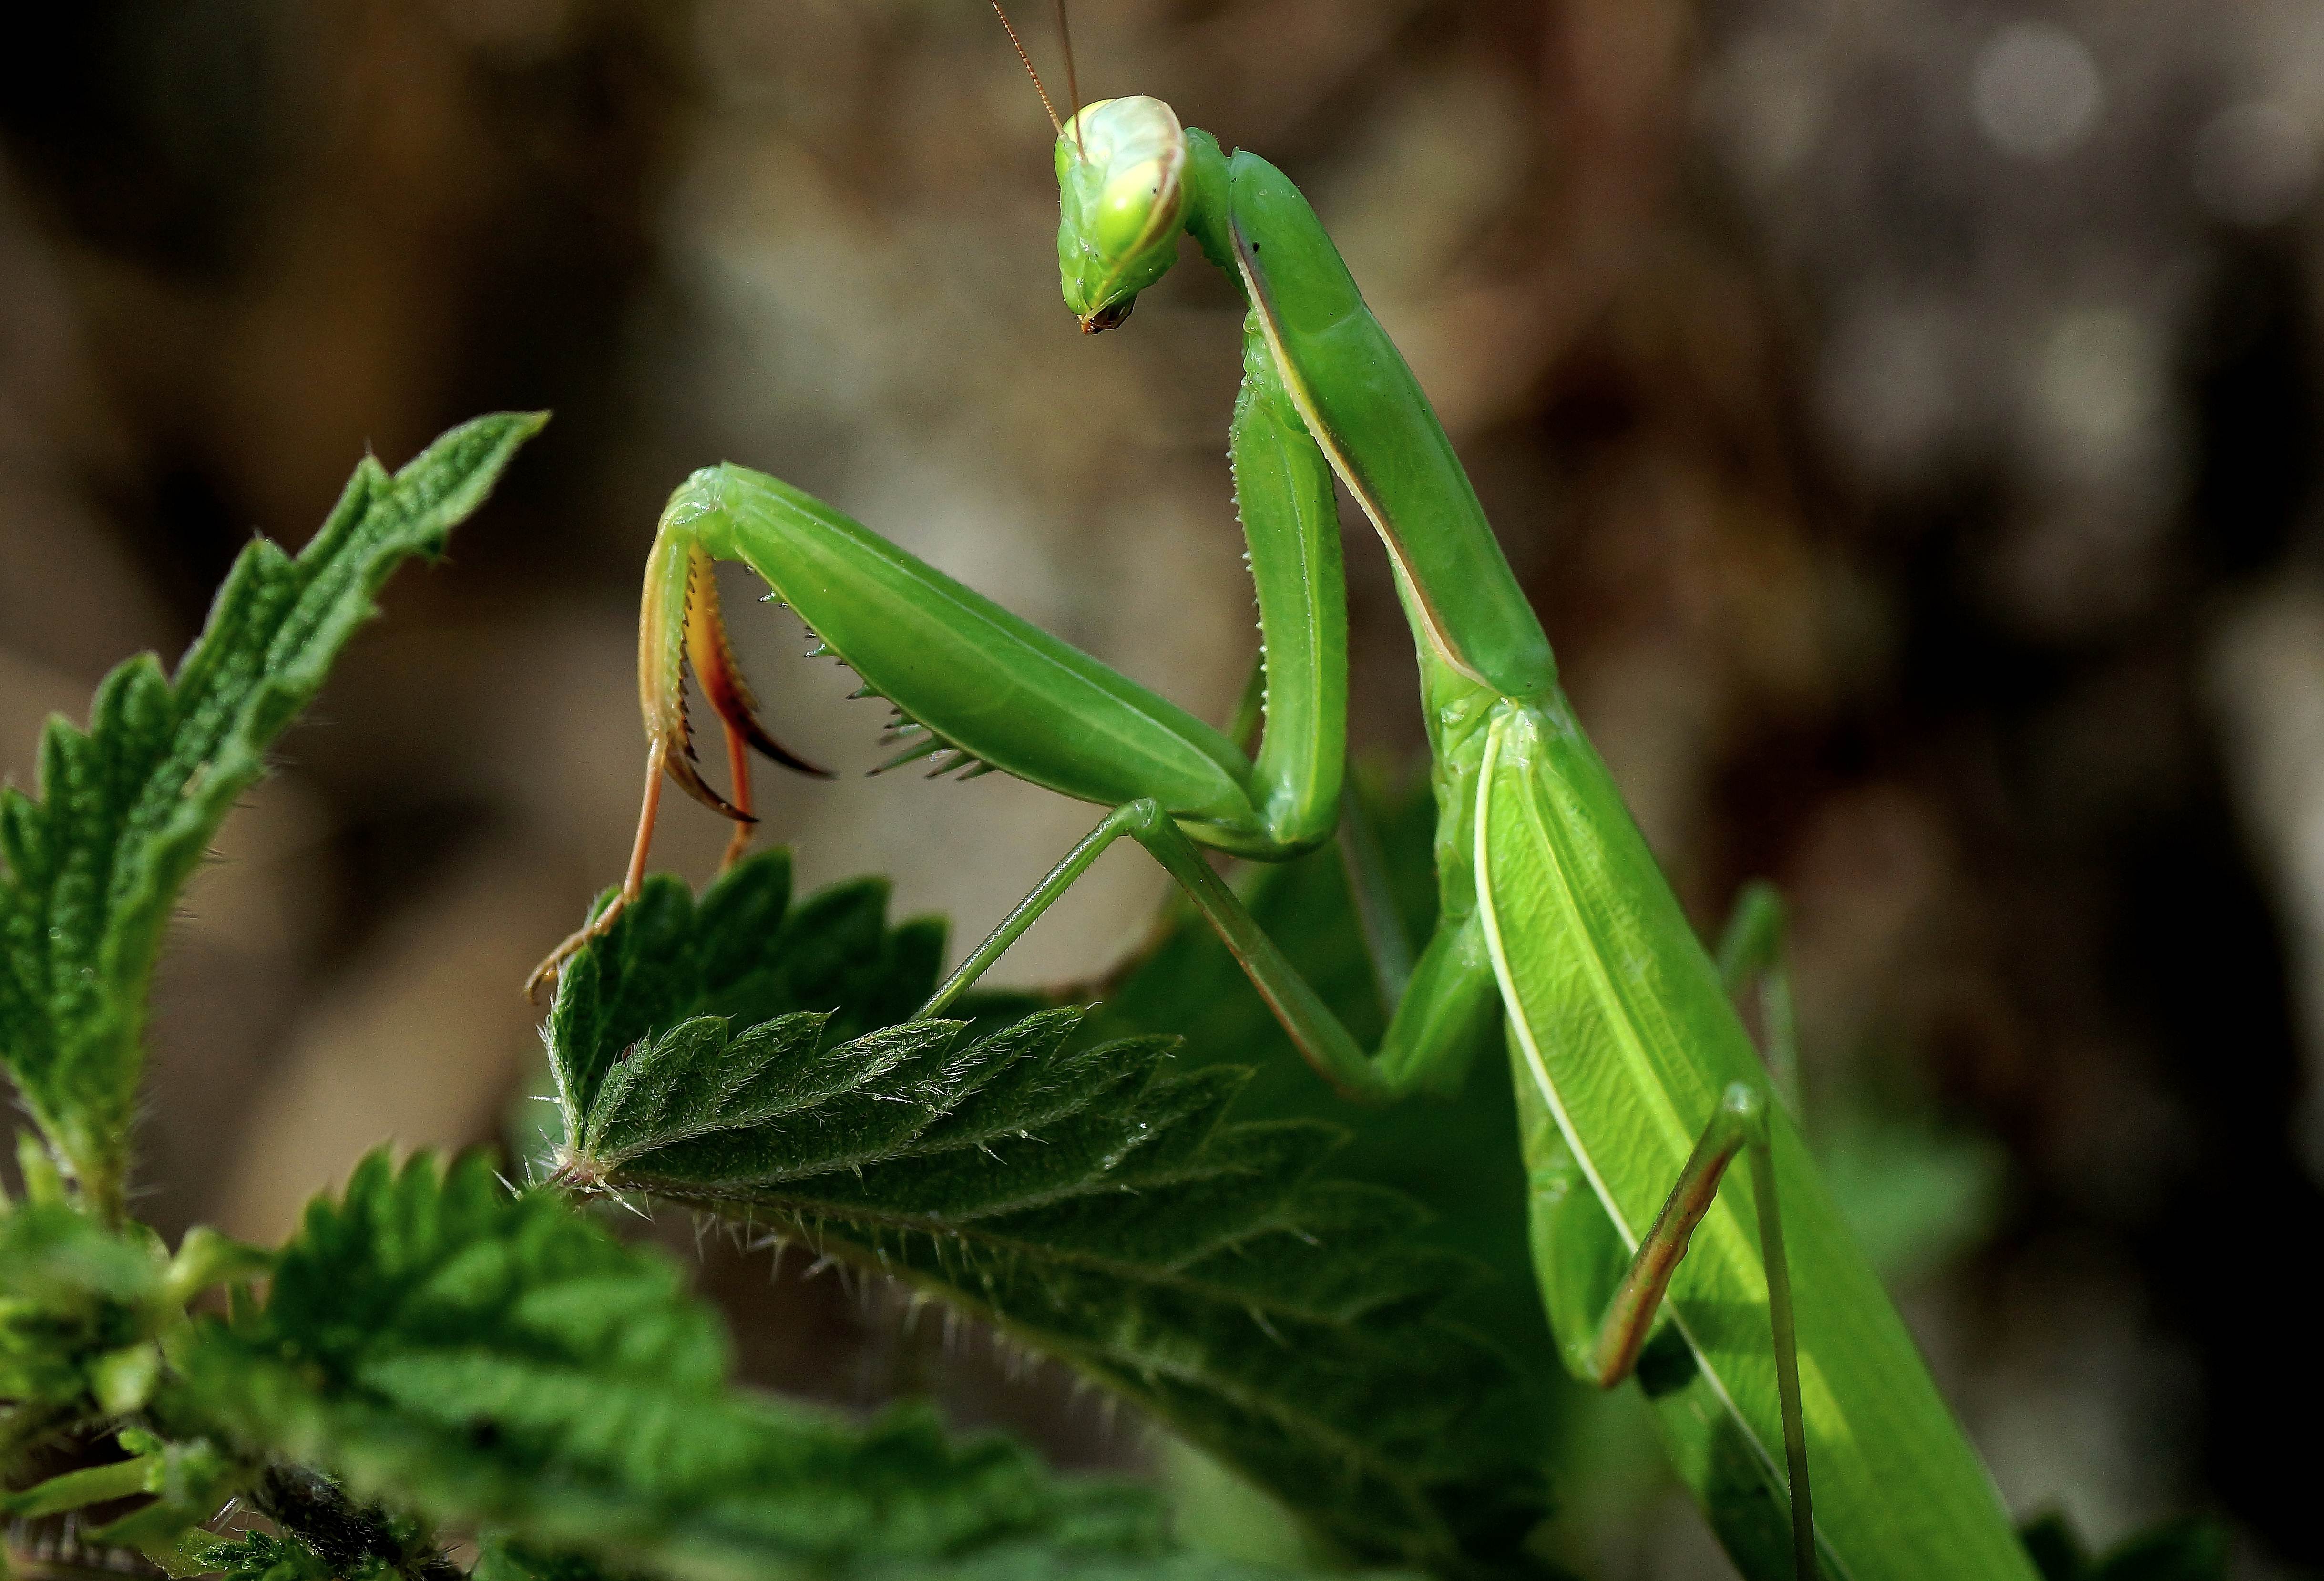
nature, leaf, flower, photo, green, insect, macro, botany, fauna, invertebrate, close up, cats, animals, mantis, naturaleza, gatos, tamron90mmmacro, a77, g, ggl1, gaby1, xovesphoto, animales, xelodegalicia, sonya77v, sonyslta77v, macro photography, gabrielcoru a, plant stem